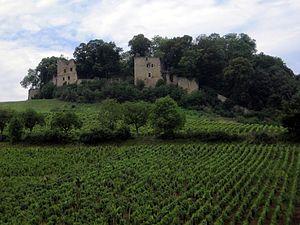
Arlay est une ancienne commune française située dans le département du Jura, en région Bourgogne-Franche-Comté.